History of Iran

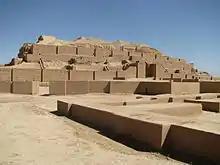
Chogha Zanbil is one of the few extant ziggurats outside of Mesopotamia and is considered to be the best preserved example in the world.

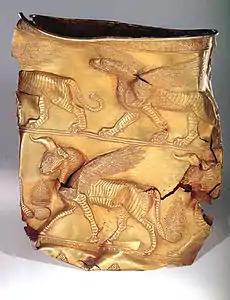
A gold cup at the National Museum of Iran, from the first half of the 1st millennium BC

The Kura–Araxes culture (circa 3400 BC—ca. 2000 BC) stretched from northwestern Iran up into the neighbouring regions of the Caucasus and Anatolia. Susa is one of the oldest-known settlements of Iran and the world. The general perception among archaeologists is that Susa was an extension of the Sumerian city-state of Uruk, hence incorporating many aspects of Mesopotamian culture. In its later history, Susa became the capital of Elam, which emerged as a state founded 4000 BC. There are also dozens of prehistoric sites across the Iranian plateau pointing to the existence of ancient cultures and urban settlements in the fourth millennium BC. One of the earliest civilizations on the Iranian plateau was the Jiroft culture in southeastern Iran in the province of Kerman.